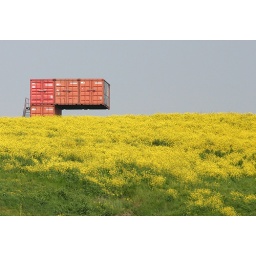
container office in field